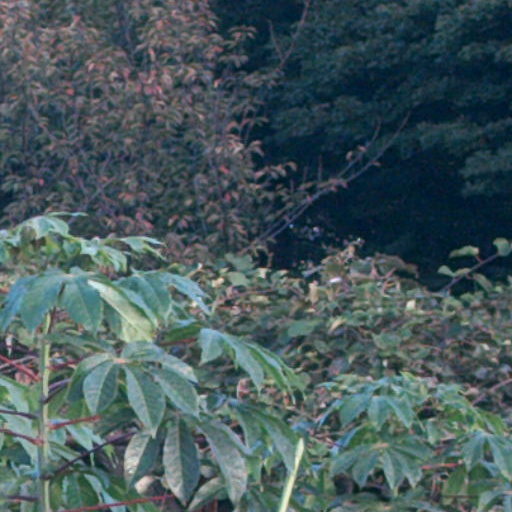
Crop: cassava